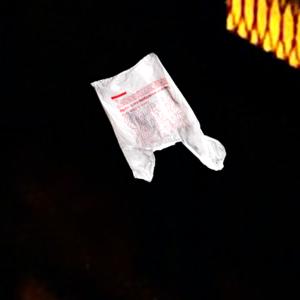
Label: plasticbags